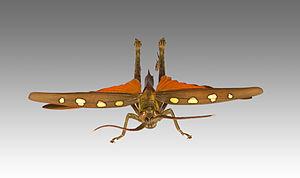
Les Caelifera constituent un sous-ordre d'insectes phytophages de l'ordre des orthoptères, couramment appelés caelifères ou criquets. Ils portent, suivant leur comportement, le nom de locuste lorsqu'ils sont grégariaptes et sauteriau lorsqu'ils ne sont pas grégariaptes. Certaines espèces sont considérées comme des insectes ravageurs ; en particulier les locustes peuvent causer de très importantes défoliations en Afrique, en Asie et aussi parfois dans le sud de l'Europe. Il existe des criquets de morphologie très proche de celle du criquet pèlerin en Amérique équatoriale, mais qui n'y provoquent pas de défoliations massives.
Aeolacris caternaultii est une espèce d'insectes orthoptères de la famille des Romaleidae.